Meniscus tear

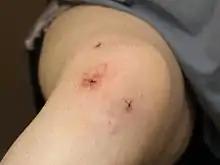
Typical locations of arthroscopic surgery incisions in a knee joint following surgery for a tear in the meniscus

After a successful surgery for treating the destroyed part of the meniscus, patients must follow a rehabilitation program to have the best result. The rehabilitation following a meniscus surgery depends on whether the entire meniscus was removed or repaired.